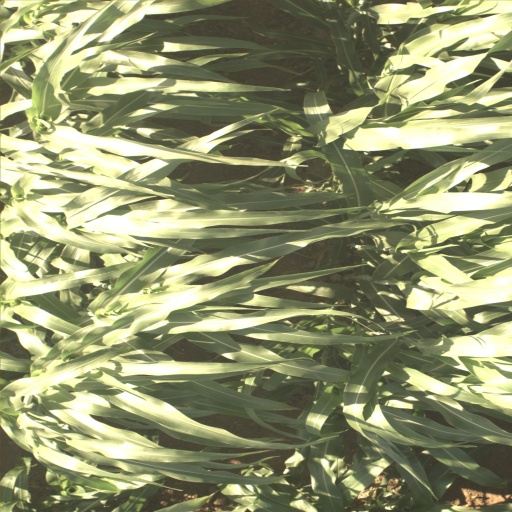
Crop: sorghum